Accidents and incidents involving the V-22 Osprey

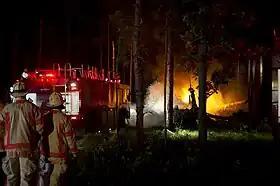
Eglin Air Force Base firefighters respond to the June 2012 CV-22B crash.

On 13 June 2012, a USAF CV-22B crashed at Eglin Air Force Base in Florida during training. All five aboard were injured; two were released from the hospital shortly after. The aircraft came to rest upside down and received major damage. The cause of the crash was determined to be pilot error, with the CV-22 flying through the proprotor wash of another aircraft. The USAF restarted formation flight training in response.